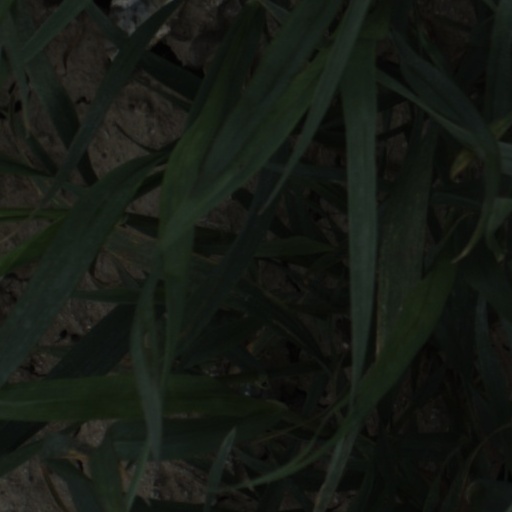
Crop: wheat